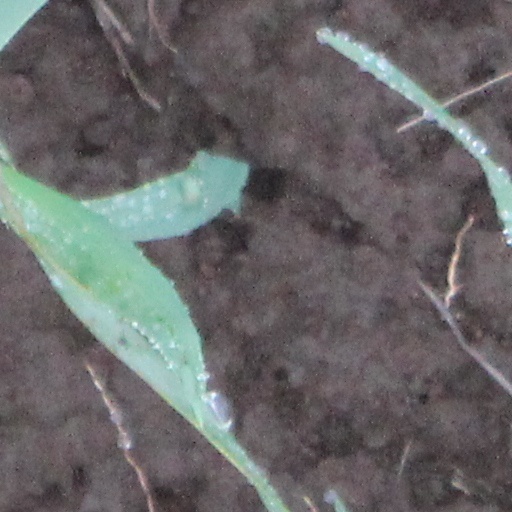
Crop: wheat